Iberian Peninsula

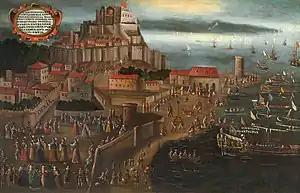
Expelling of the moriscos in the Port of Denia

Challenging the conventions about the advent of modernity, Immanuel Wallerstein pushed back the origins of the capitalist modernity to the Iberian expansion of the 15th century. During the 16th century Spain created a vast empire in the Americas, with a state monopoly in Seville becoming the center of the ensuing transatlantic trade, based on bullion. Iberian imperialism, starting by the Portuguese establishment of routes to Asia and the posterior transatlantic trade with the New World by Spaniards and Portuguese (along Dutch, English and French), precipitated the economic decline of the Italian Peninsula. The 16th century was one of population growth with increased pressure over resources; in the case of the Iberian Peninsula a part of the population moved to the Americas meanwhile Jews and Moriscos were banished, relocating to other places in the Mediterranean Basin. Most of the Moriscos remained in Spain after the Morisco revolt in Las Alpujarras during the mid-16th century, but roughly 300,000 of them were expelled from the country in 1609–1614, and emigrated "en masse" to North Africa.